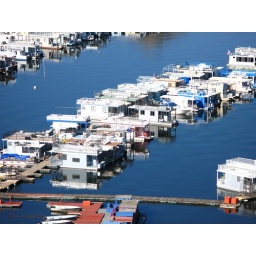
Vacation house boats near Visalia